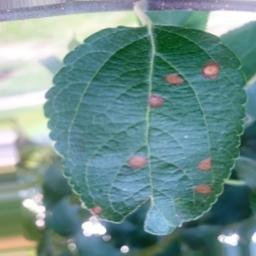
Label: Alternaria